João Matias

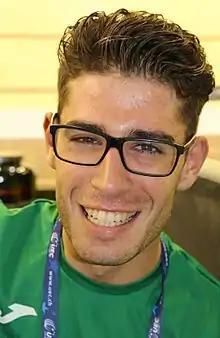
Matias in 2017

João Carlos Araújo Matias (born 26 May 1991) is a Portuguese track and road cyclist, who currently rides for the UCI Continental team . Representing Portugal at international competitions, Matias competed at the 2016 UEC European Track Championships in the Madison, the 1 km time trial and the elimination race events. He has also competed in five editions of the UCI Track Cycling World Championships.